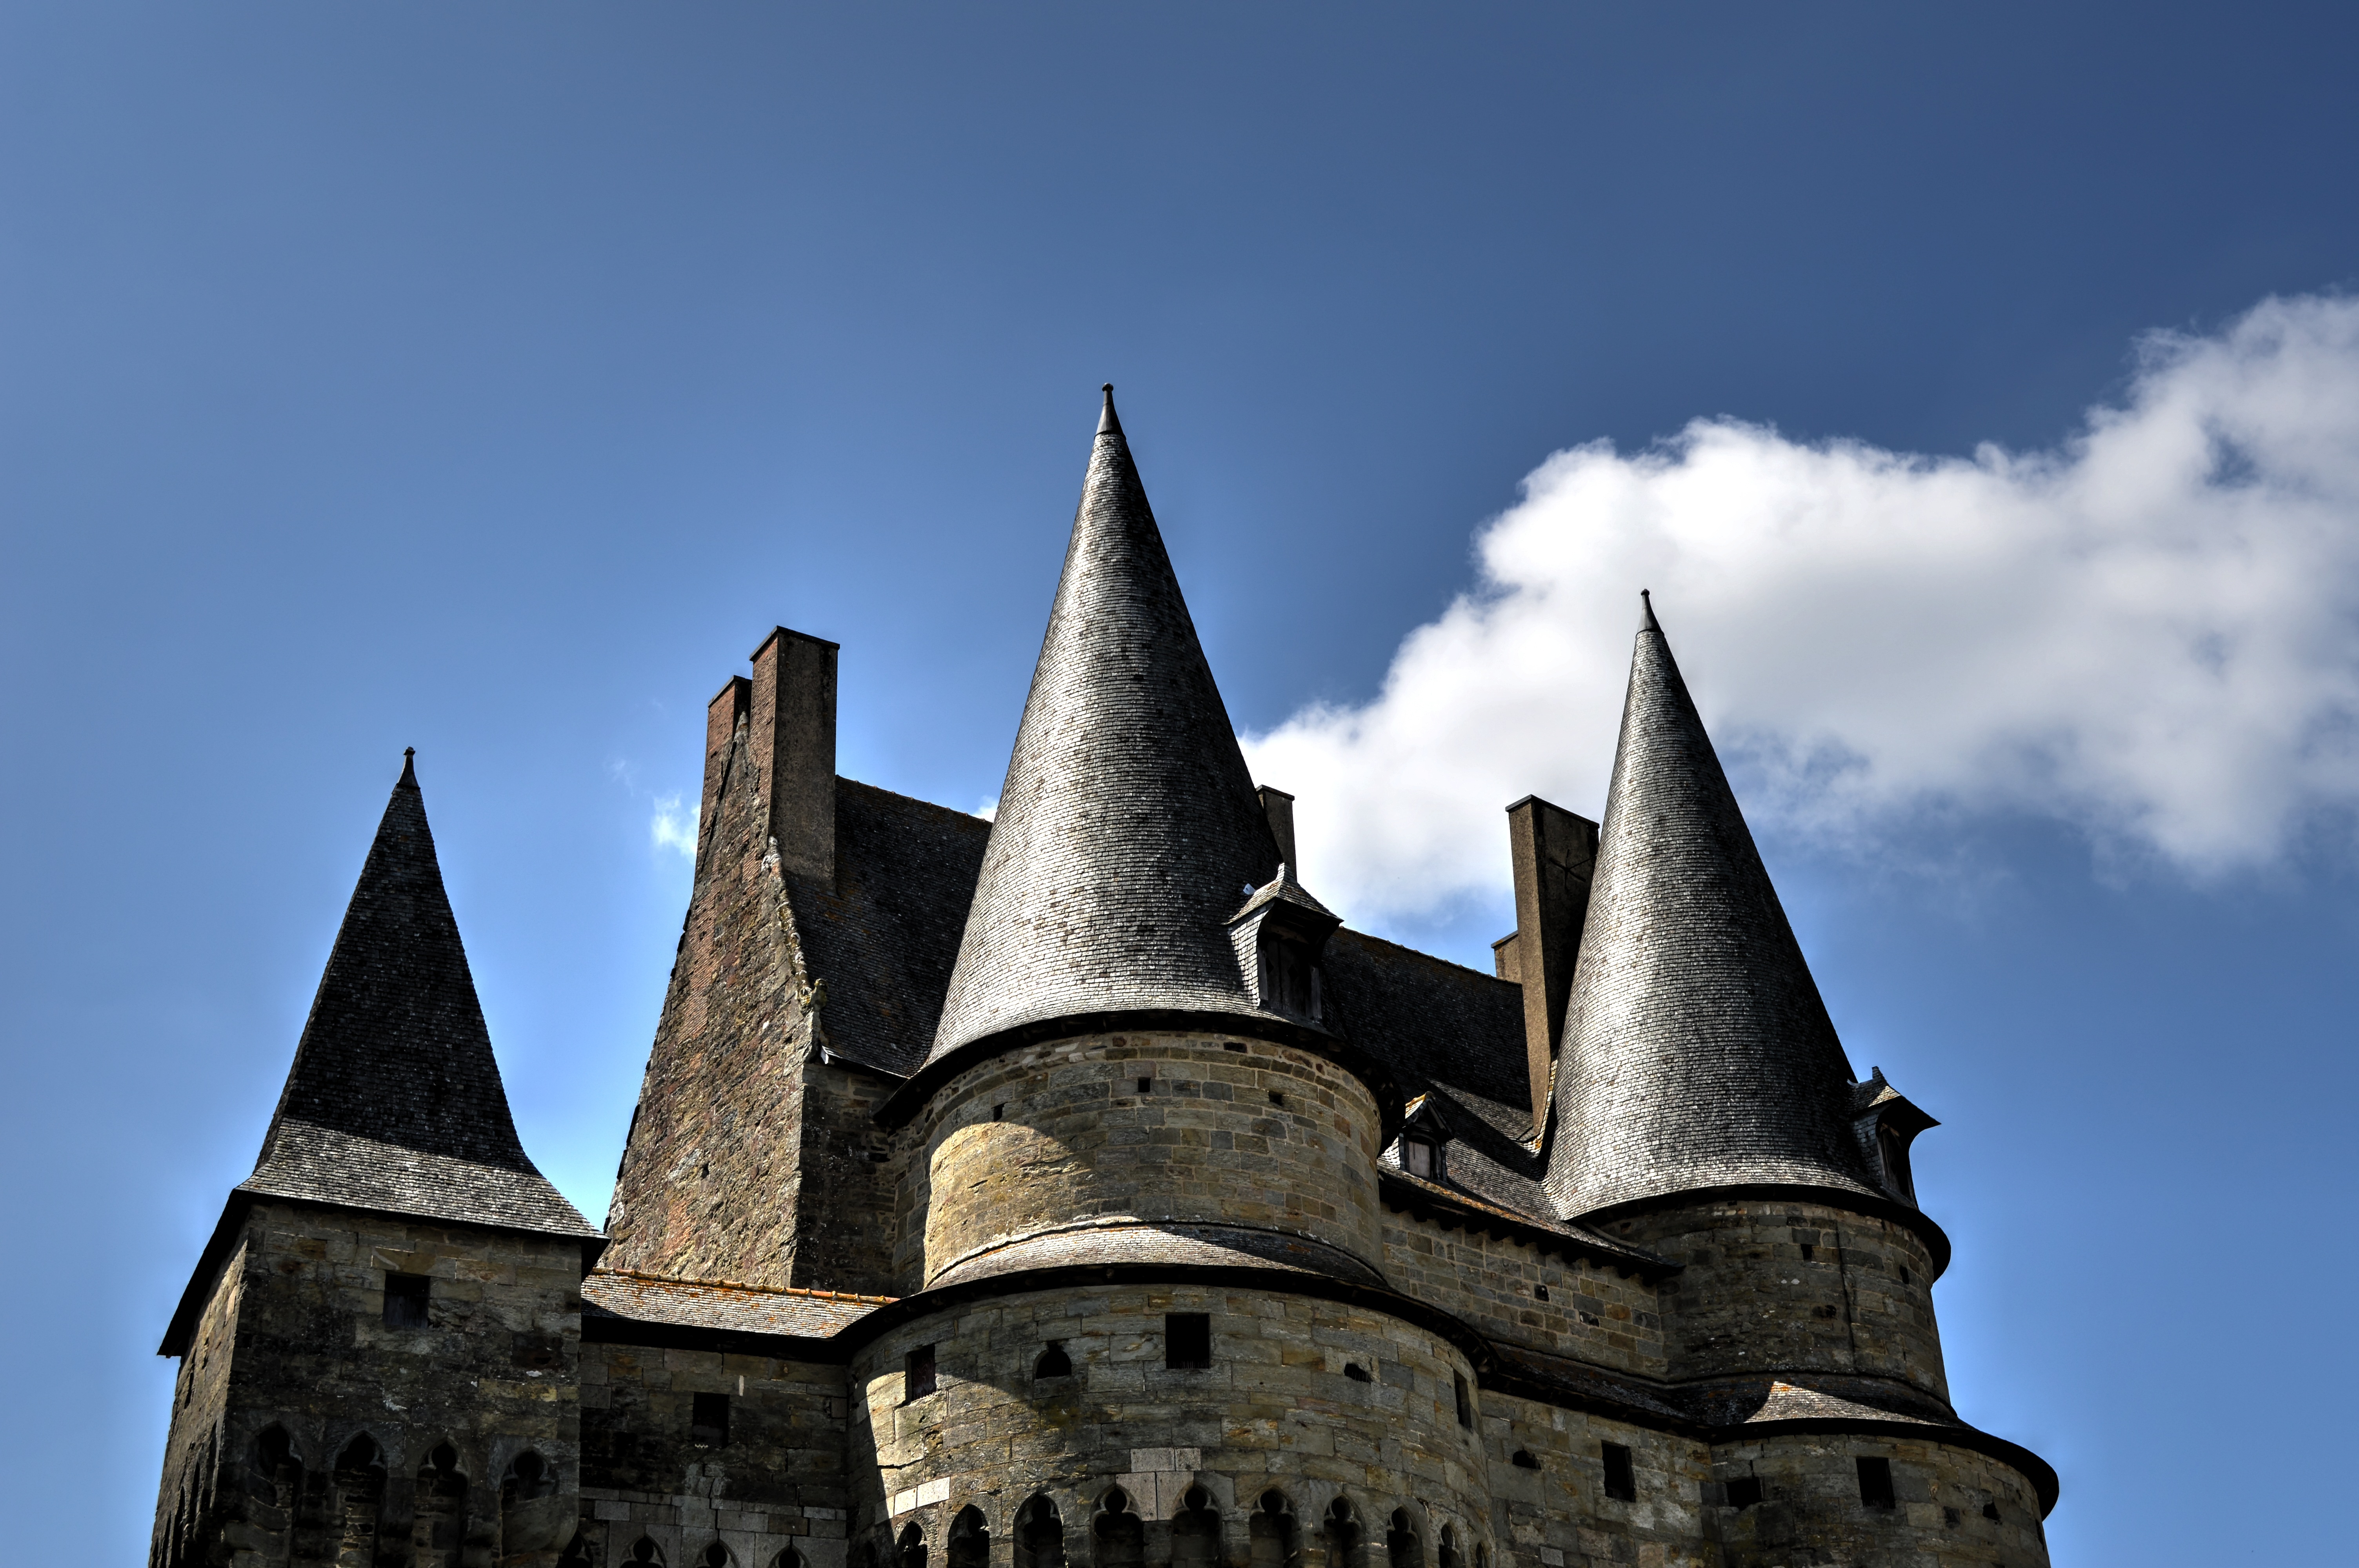
architecture, sky, building, chateau, monument, france, tower, castle, landmark, church, fortification, place of worship, spire, steeple, castles, middle ages, fortified, brittany